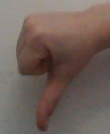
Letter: waw